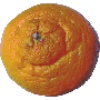
Label: mandarine